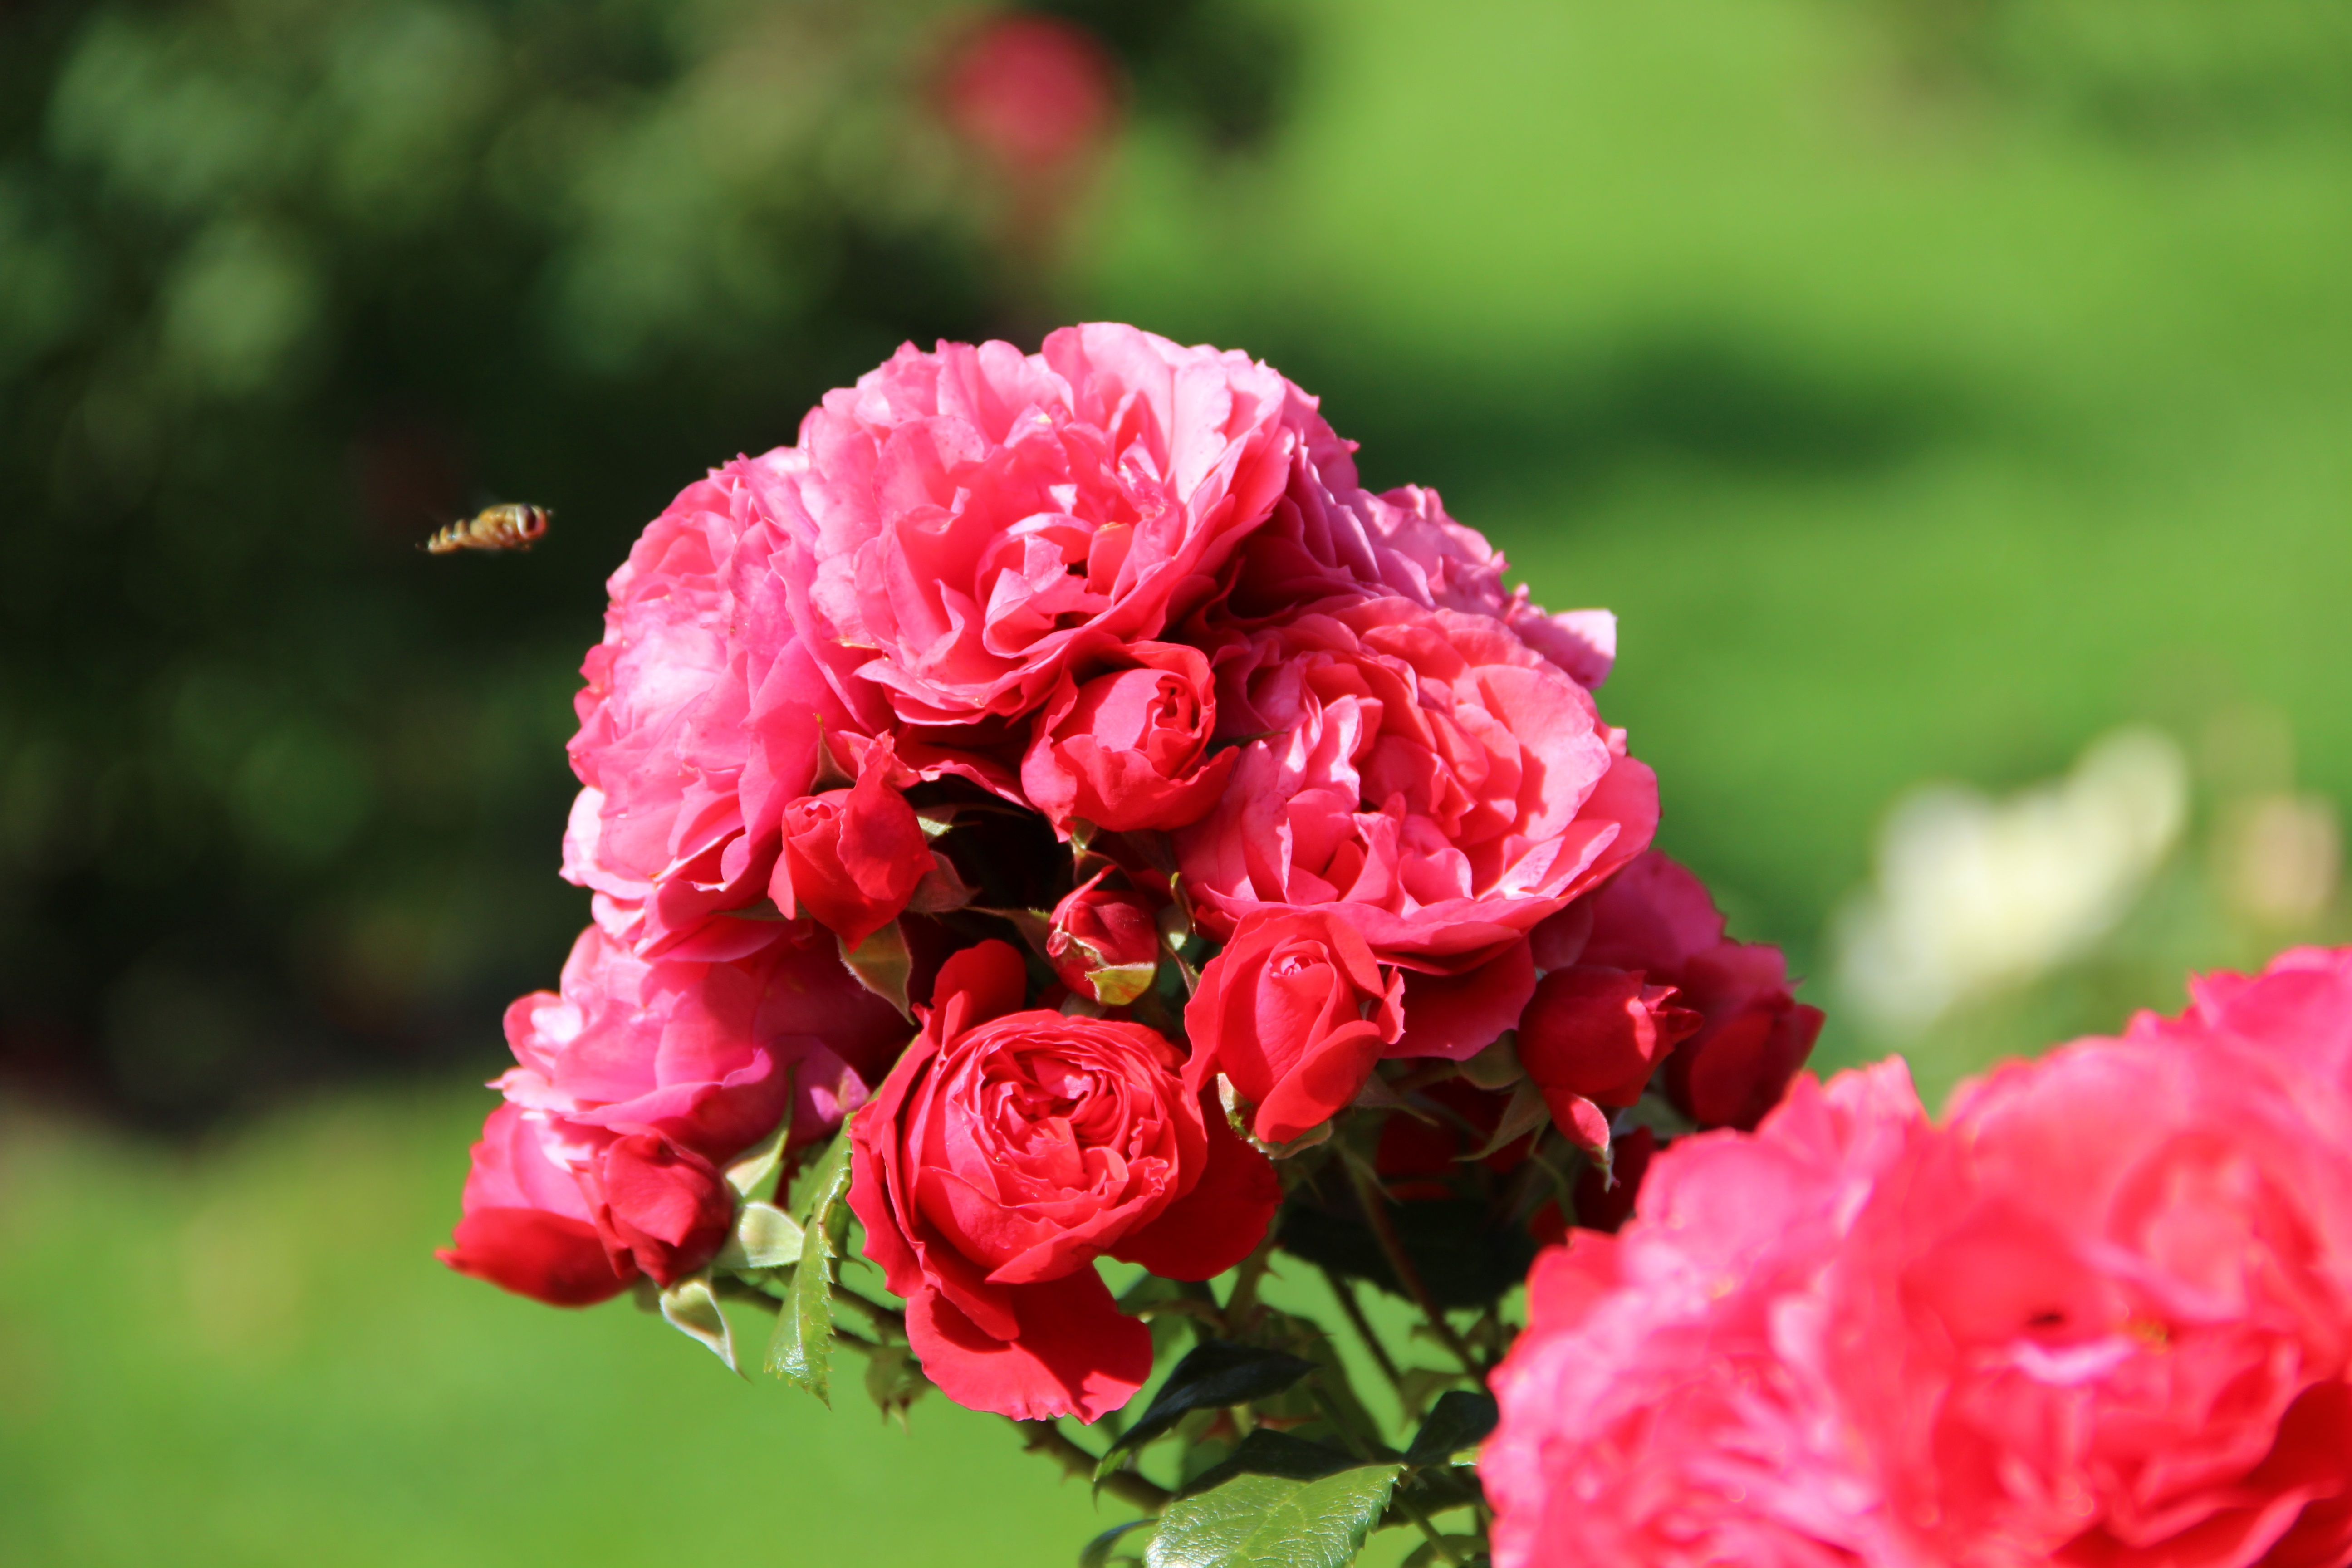
nature, blossom, plant, flower, petal, summer, rose, red, pink, flora, flowers, roses, shrub, beautiful, floribunda, irina, macro photography, rose garden, summer flowers, flowering plant, garden roses, rose family, land plant, rosa centifolia